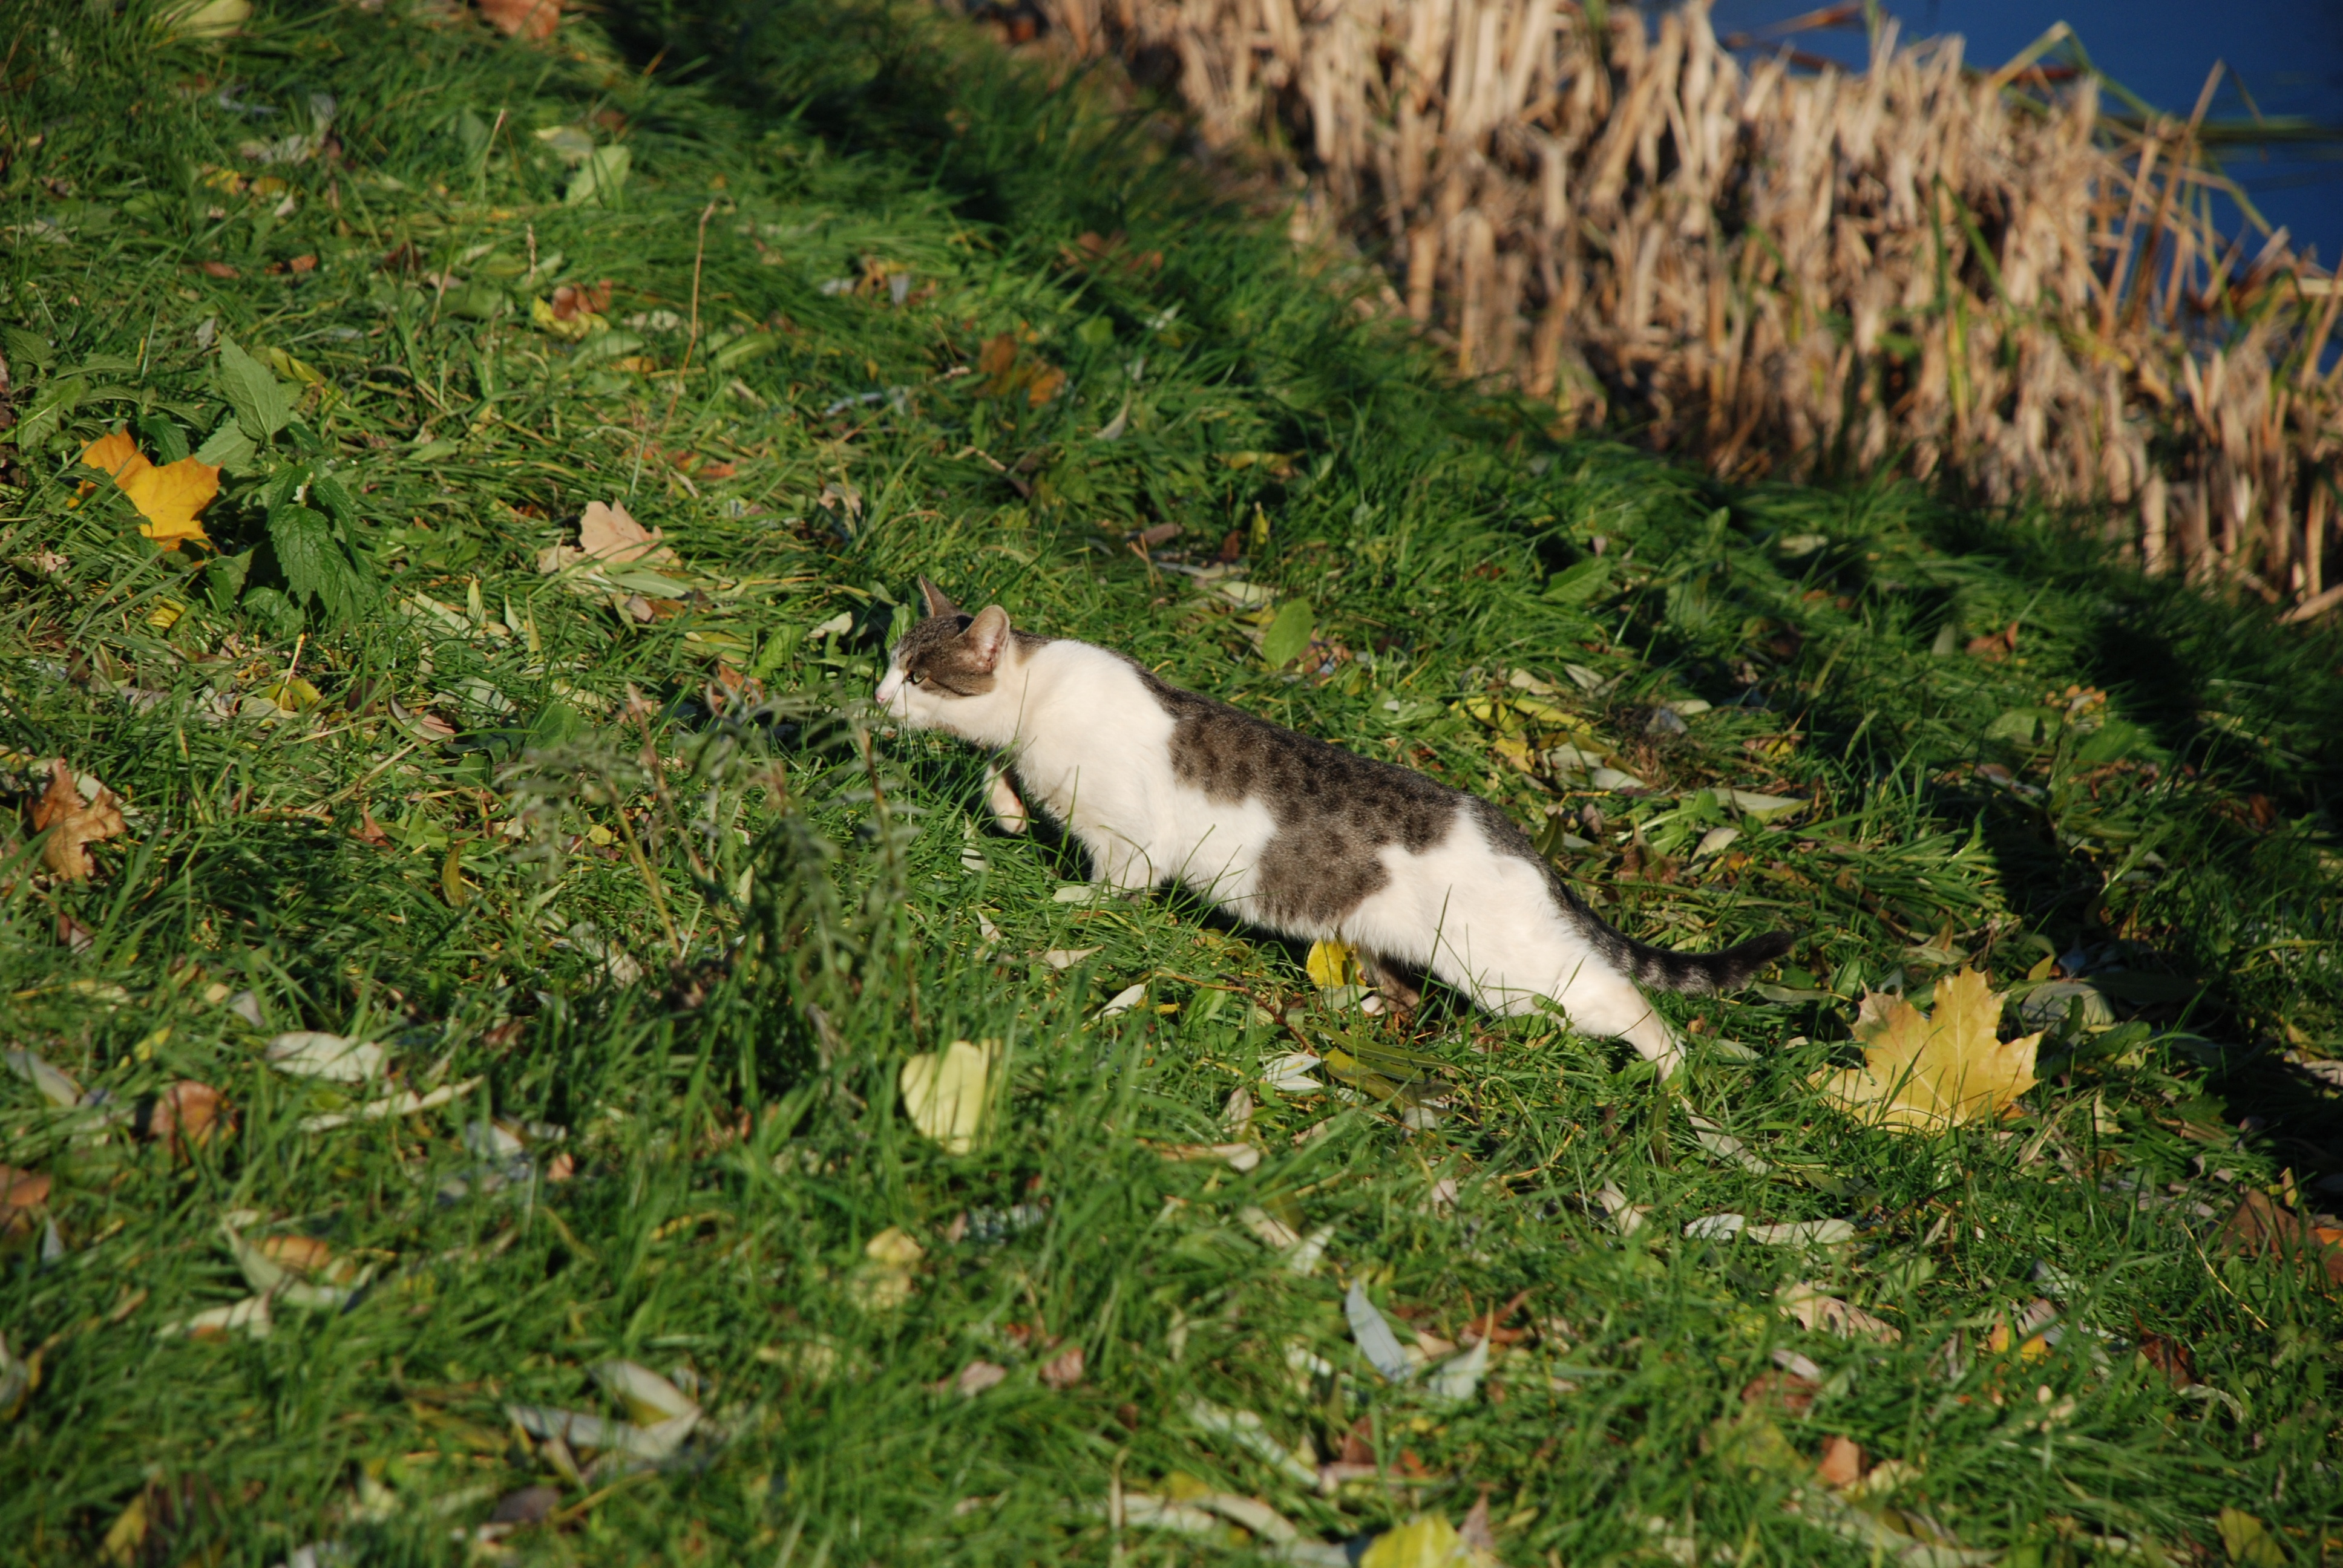
nature, grass, animal, pet, cat, park, feline, mammal, nikon, pets, cats, animals, chat, moscow, gato, russia, d80, chats, moskau, nikond80, moscou, dog like mammal